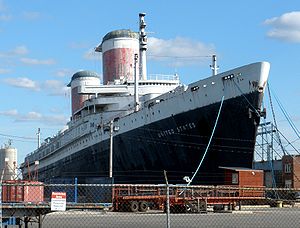
SS United States
SS United States
SS United States er et amerikansk oceanskib, bygget i 1952 for United States Lines på Newport News Shipbuilding and Drydock Company, Newport News, Virginia, USA.